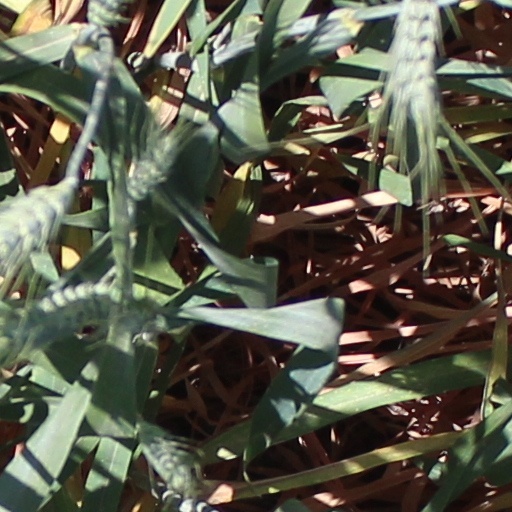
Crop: wheat